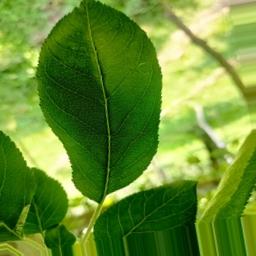
Label: Healthy